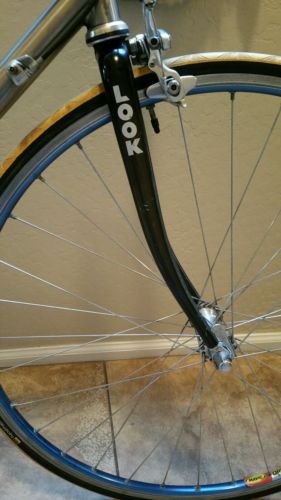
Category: bicycle